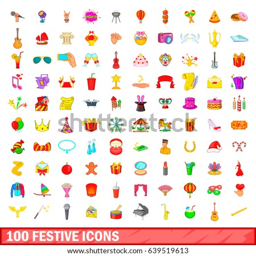
festive icons set in cartoon style for any design illustration